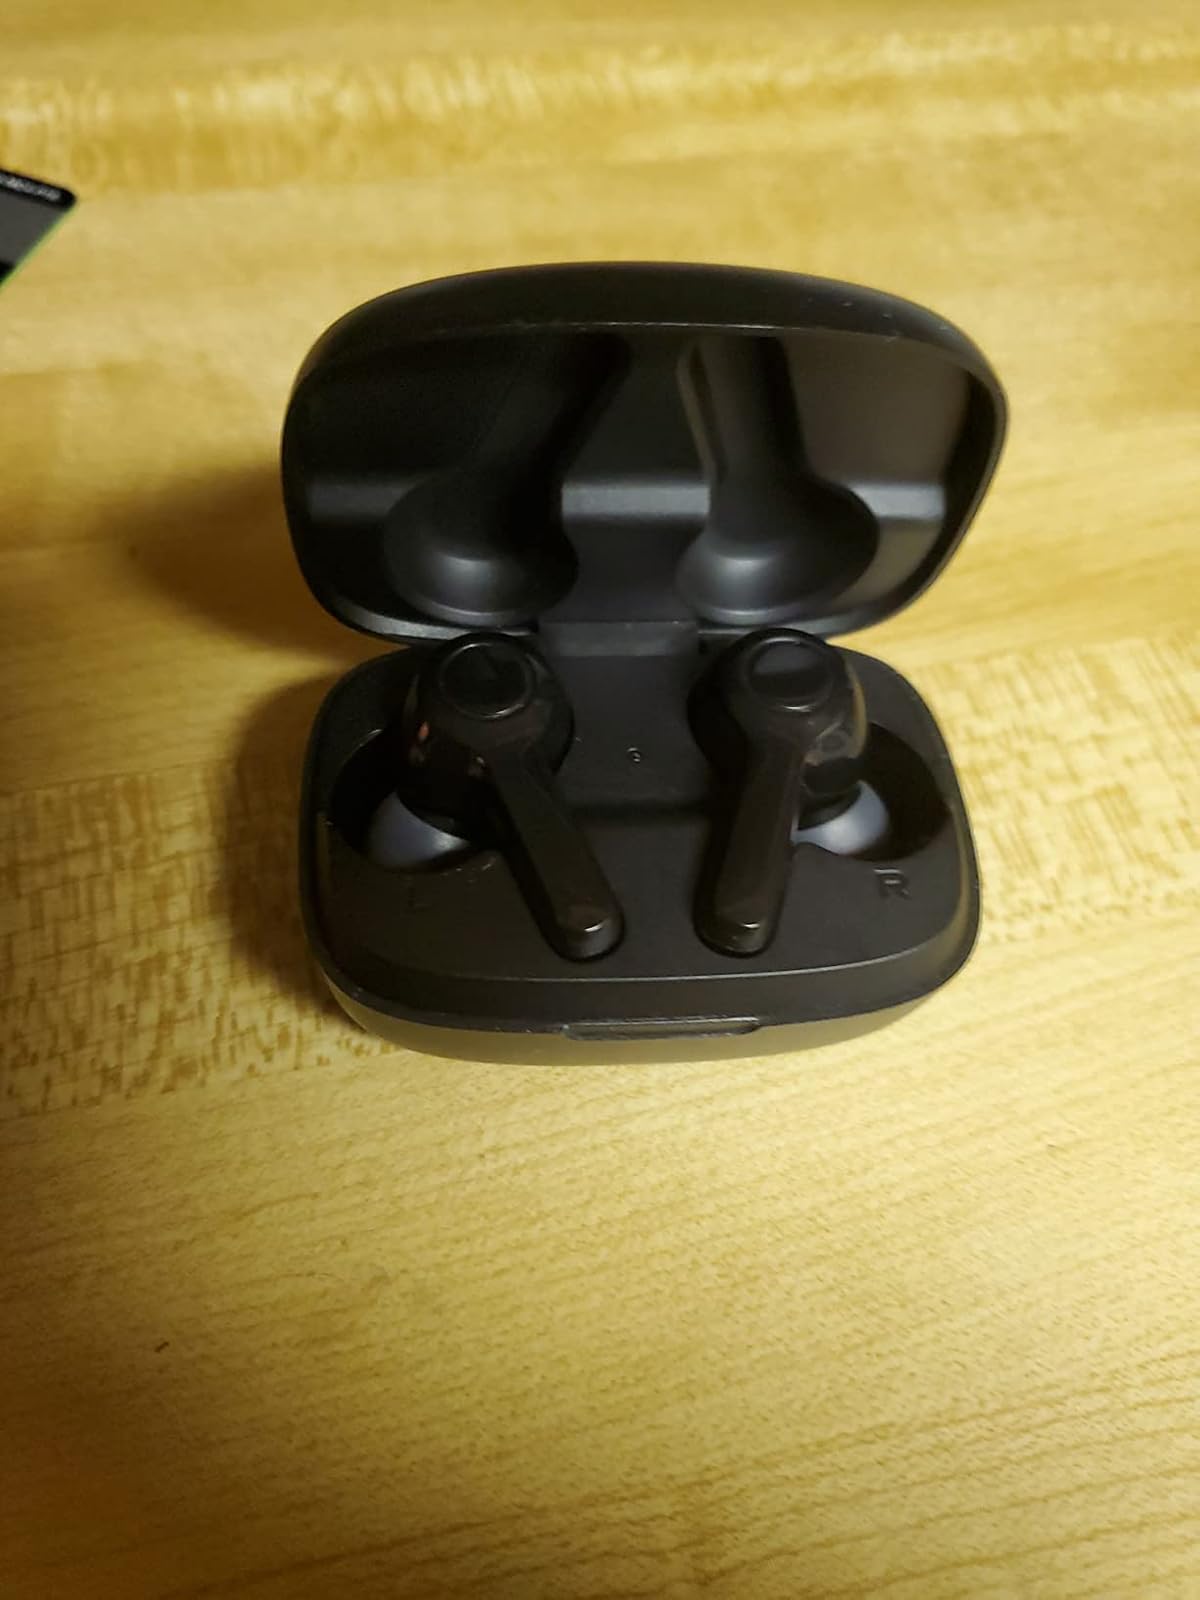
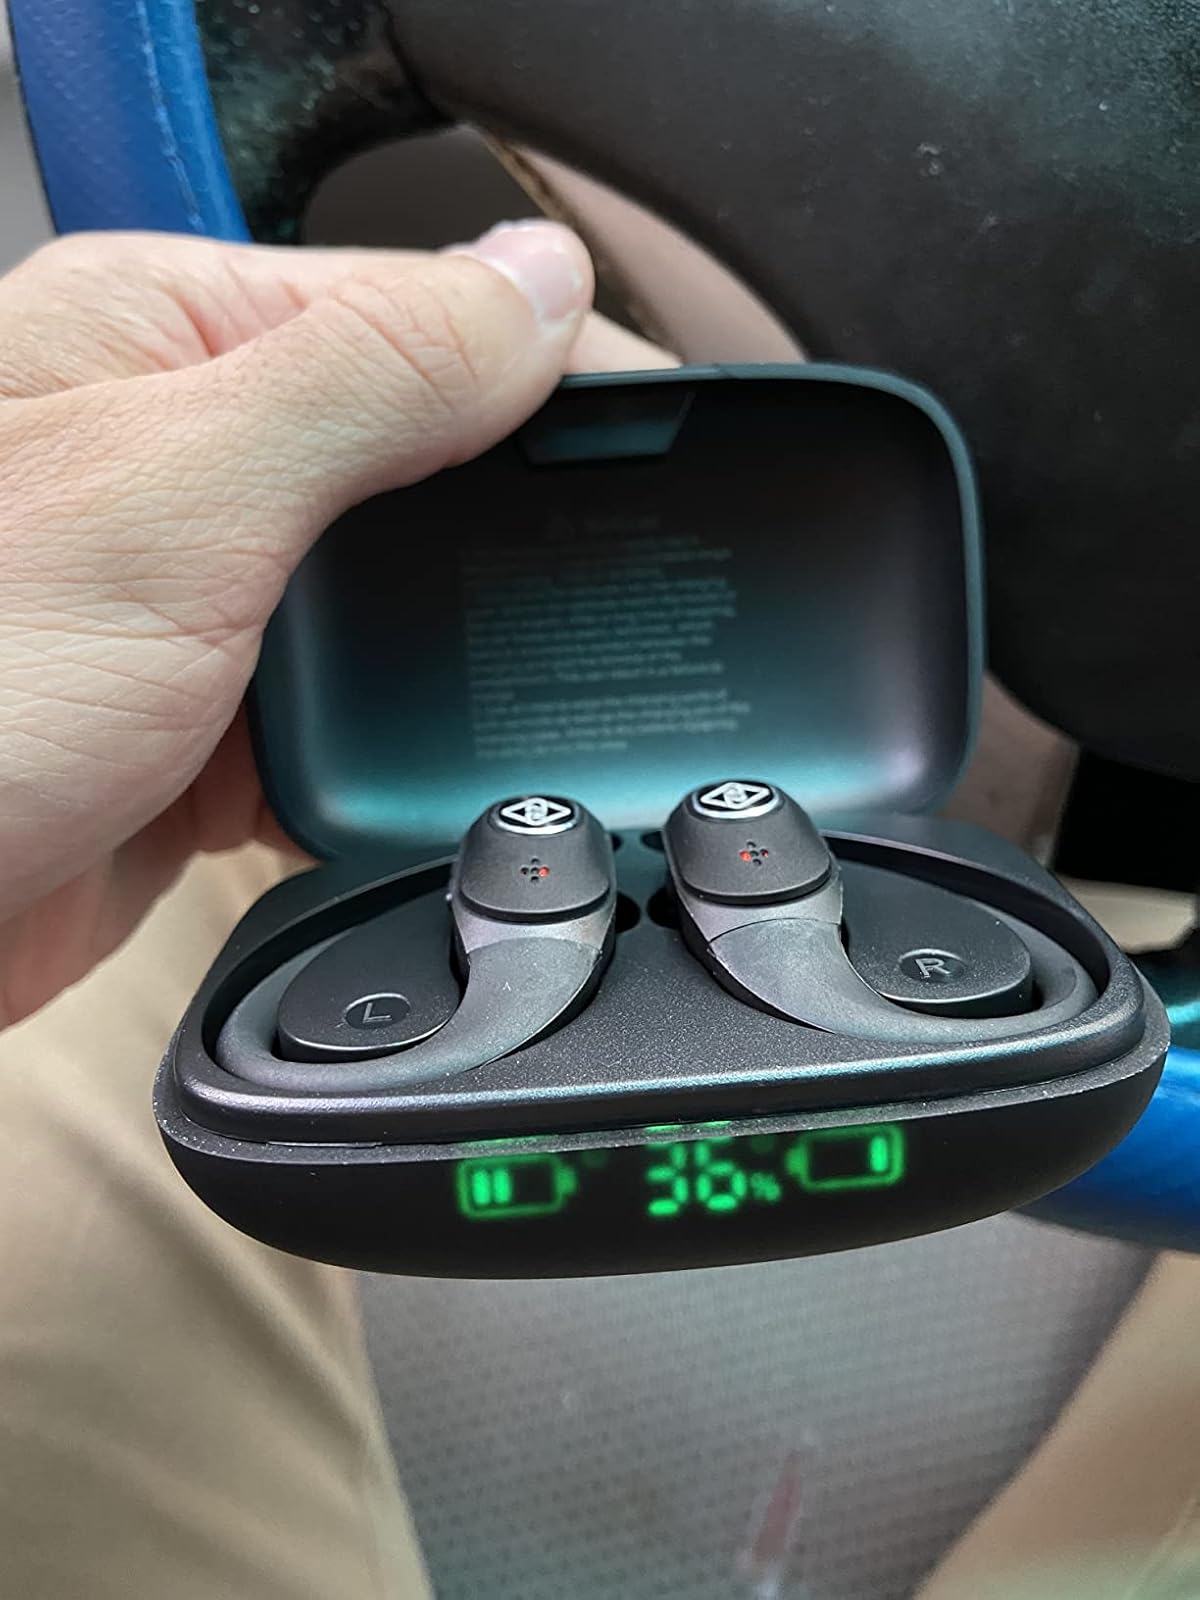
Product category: earbuds
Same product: no